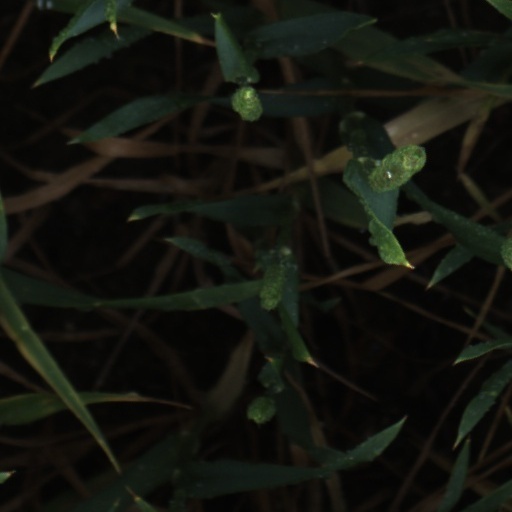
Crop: wheat